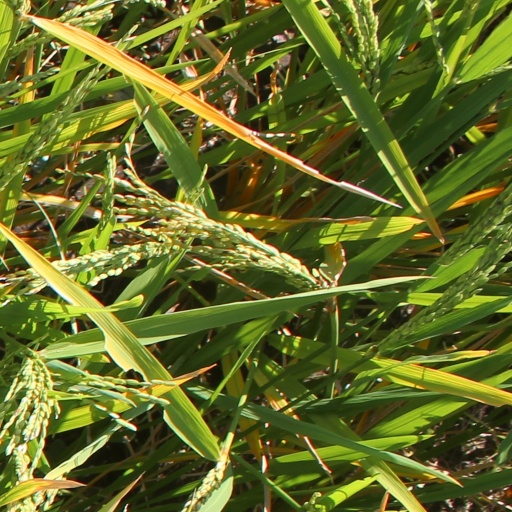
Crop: rice